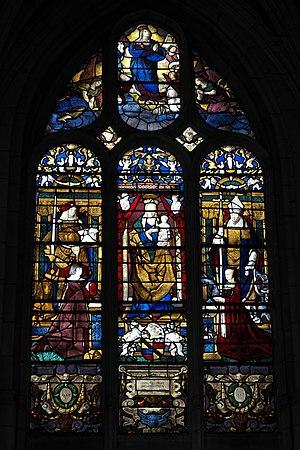
Les vitraux de l'église Sainte-Foy de Conches-en-Ouche, dans le département de l'Eure, constituent un ensemble important d'œuvres datant pour la plupart du milieu de XVIᵉ siècle. La nef de l'église comporte huit travées ; les fenêtres des sept premières sont, de part et d'autre, décorés de riches verrières. Le chœur est à sept pans, et chacune de ses ouvertures porte un vitrail.